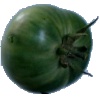
Label: Tomato not Ripened 1